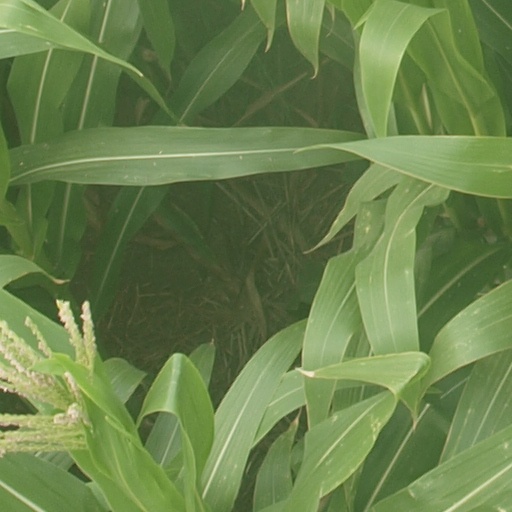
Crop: maize; corn